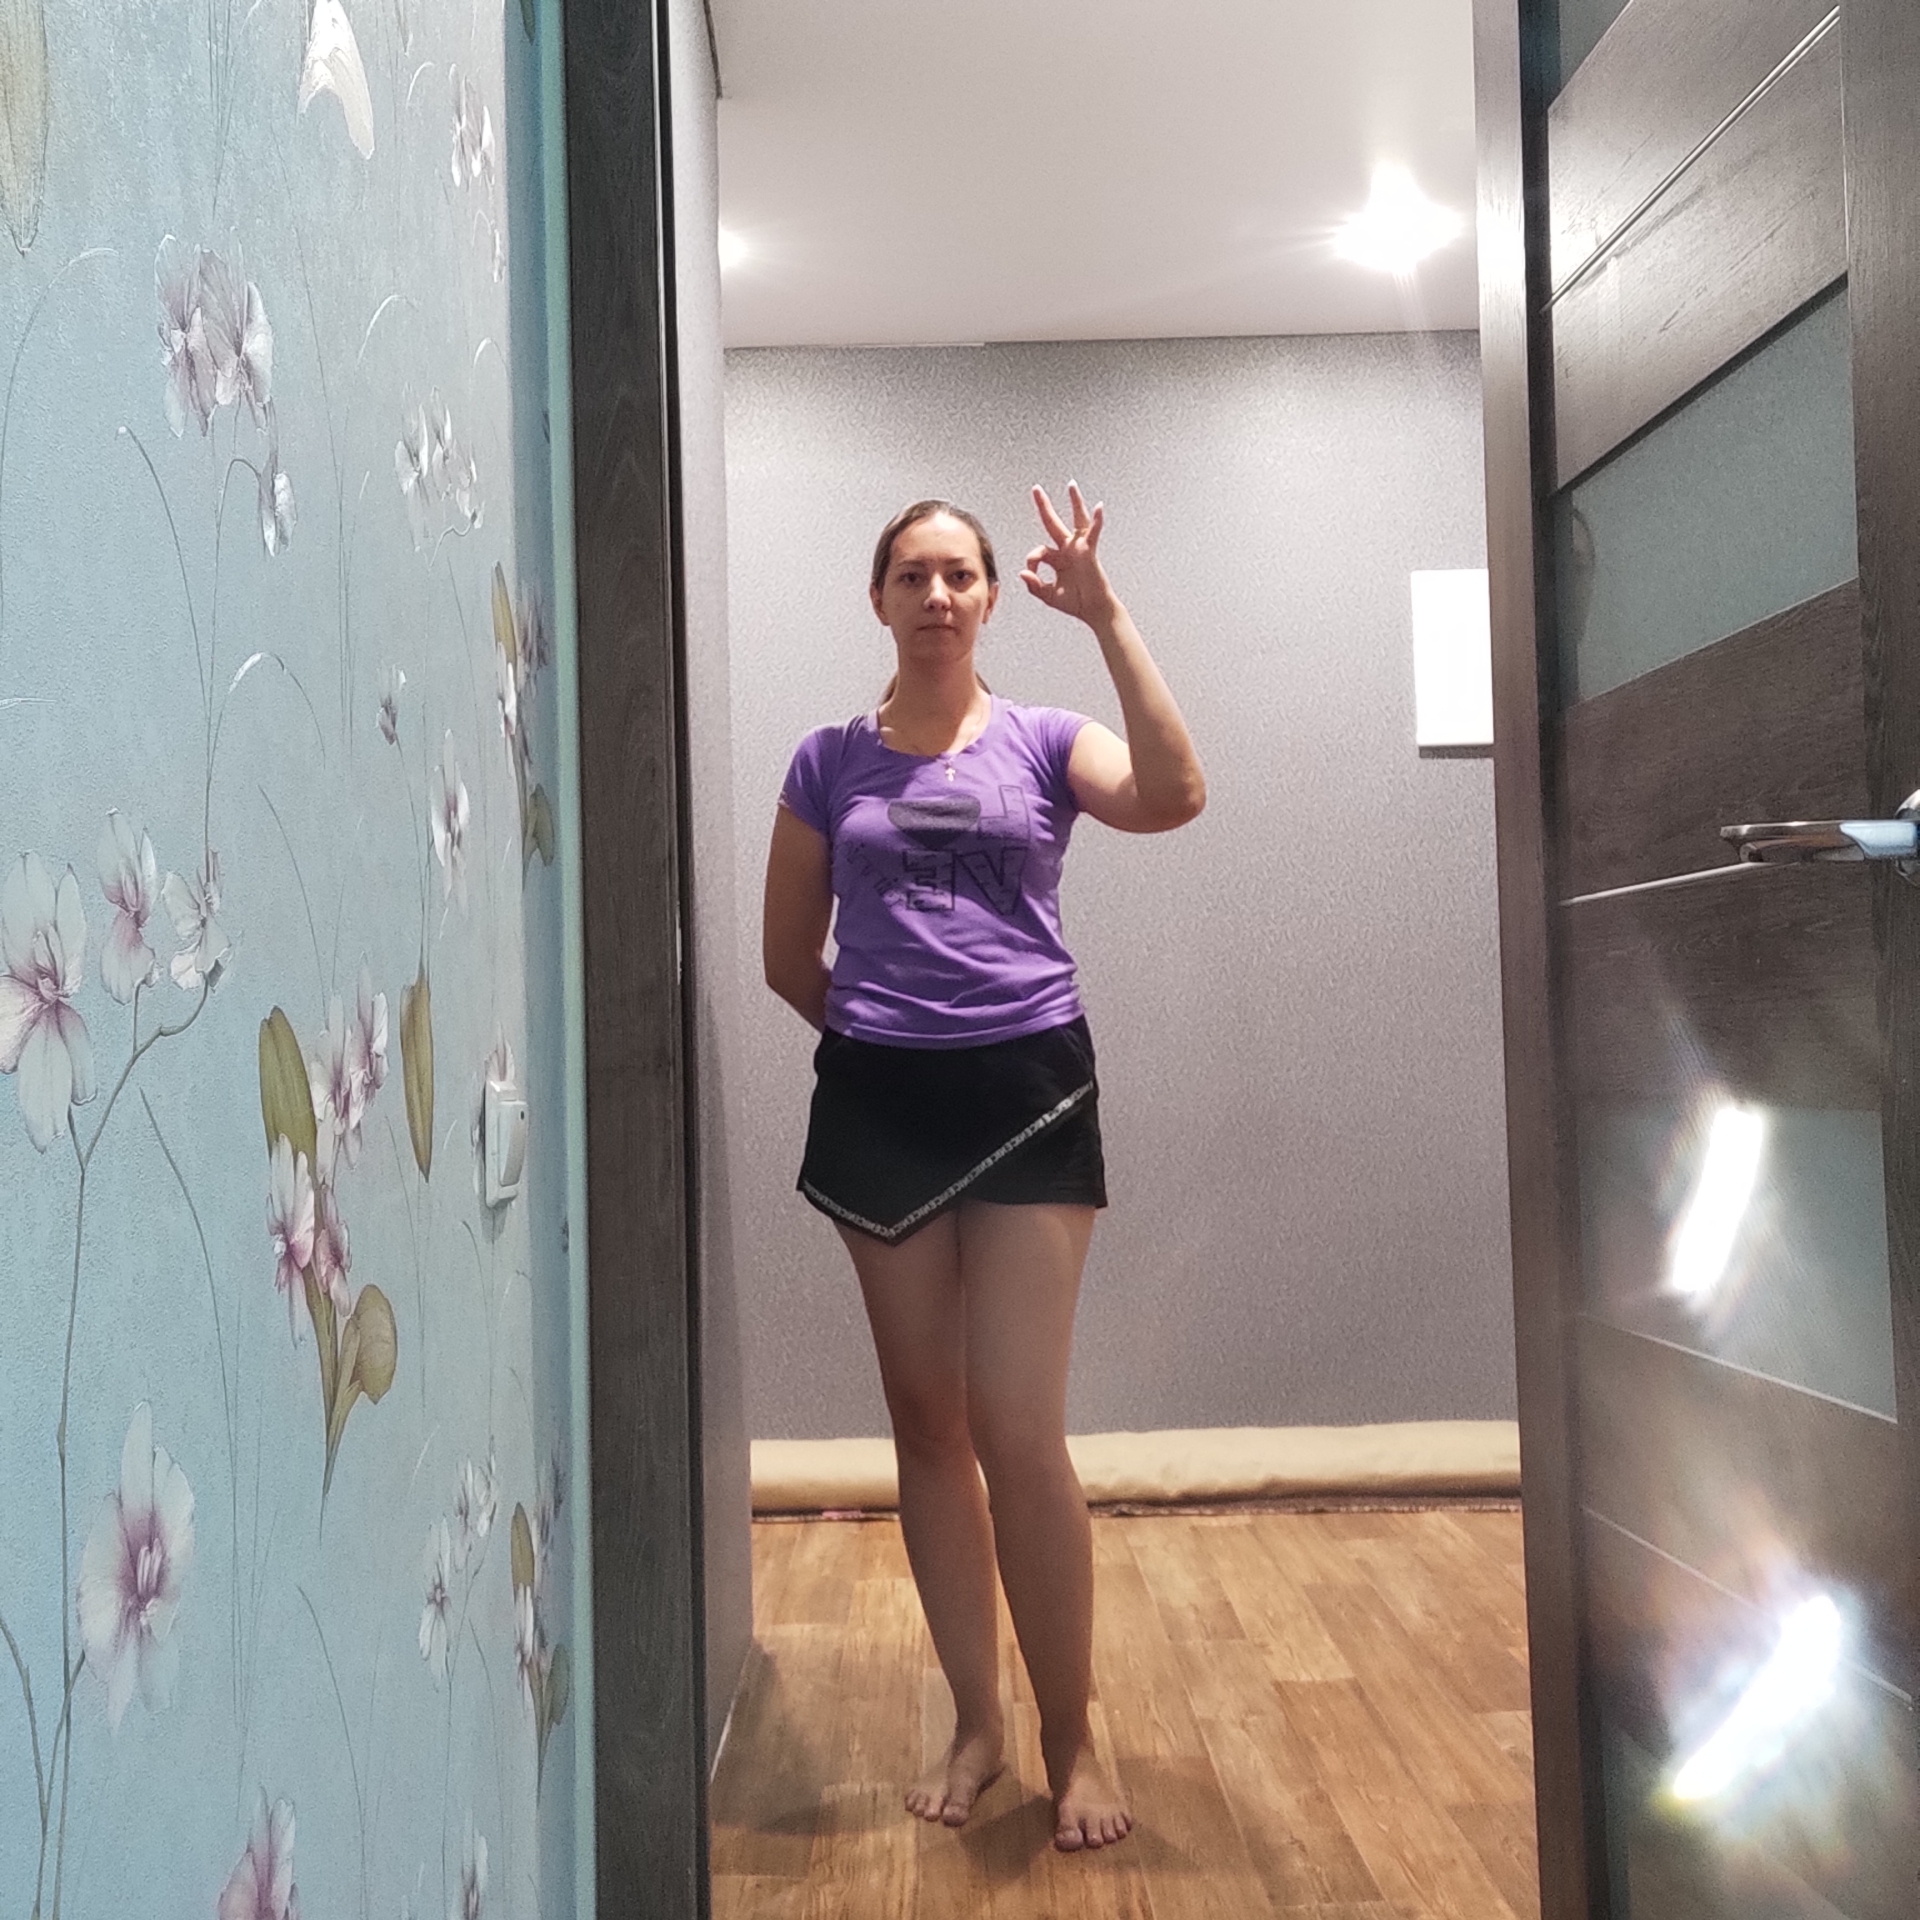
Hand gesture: ok